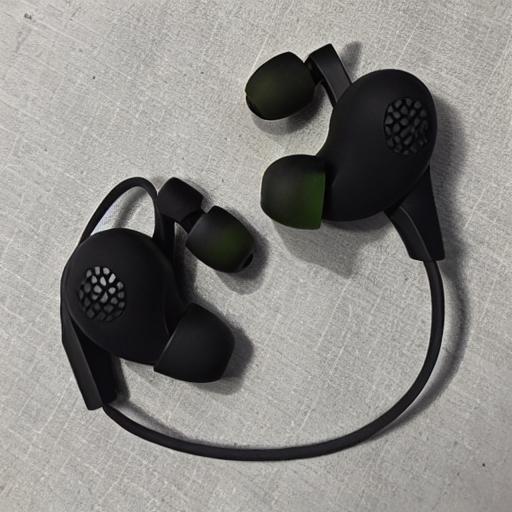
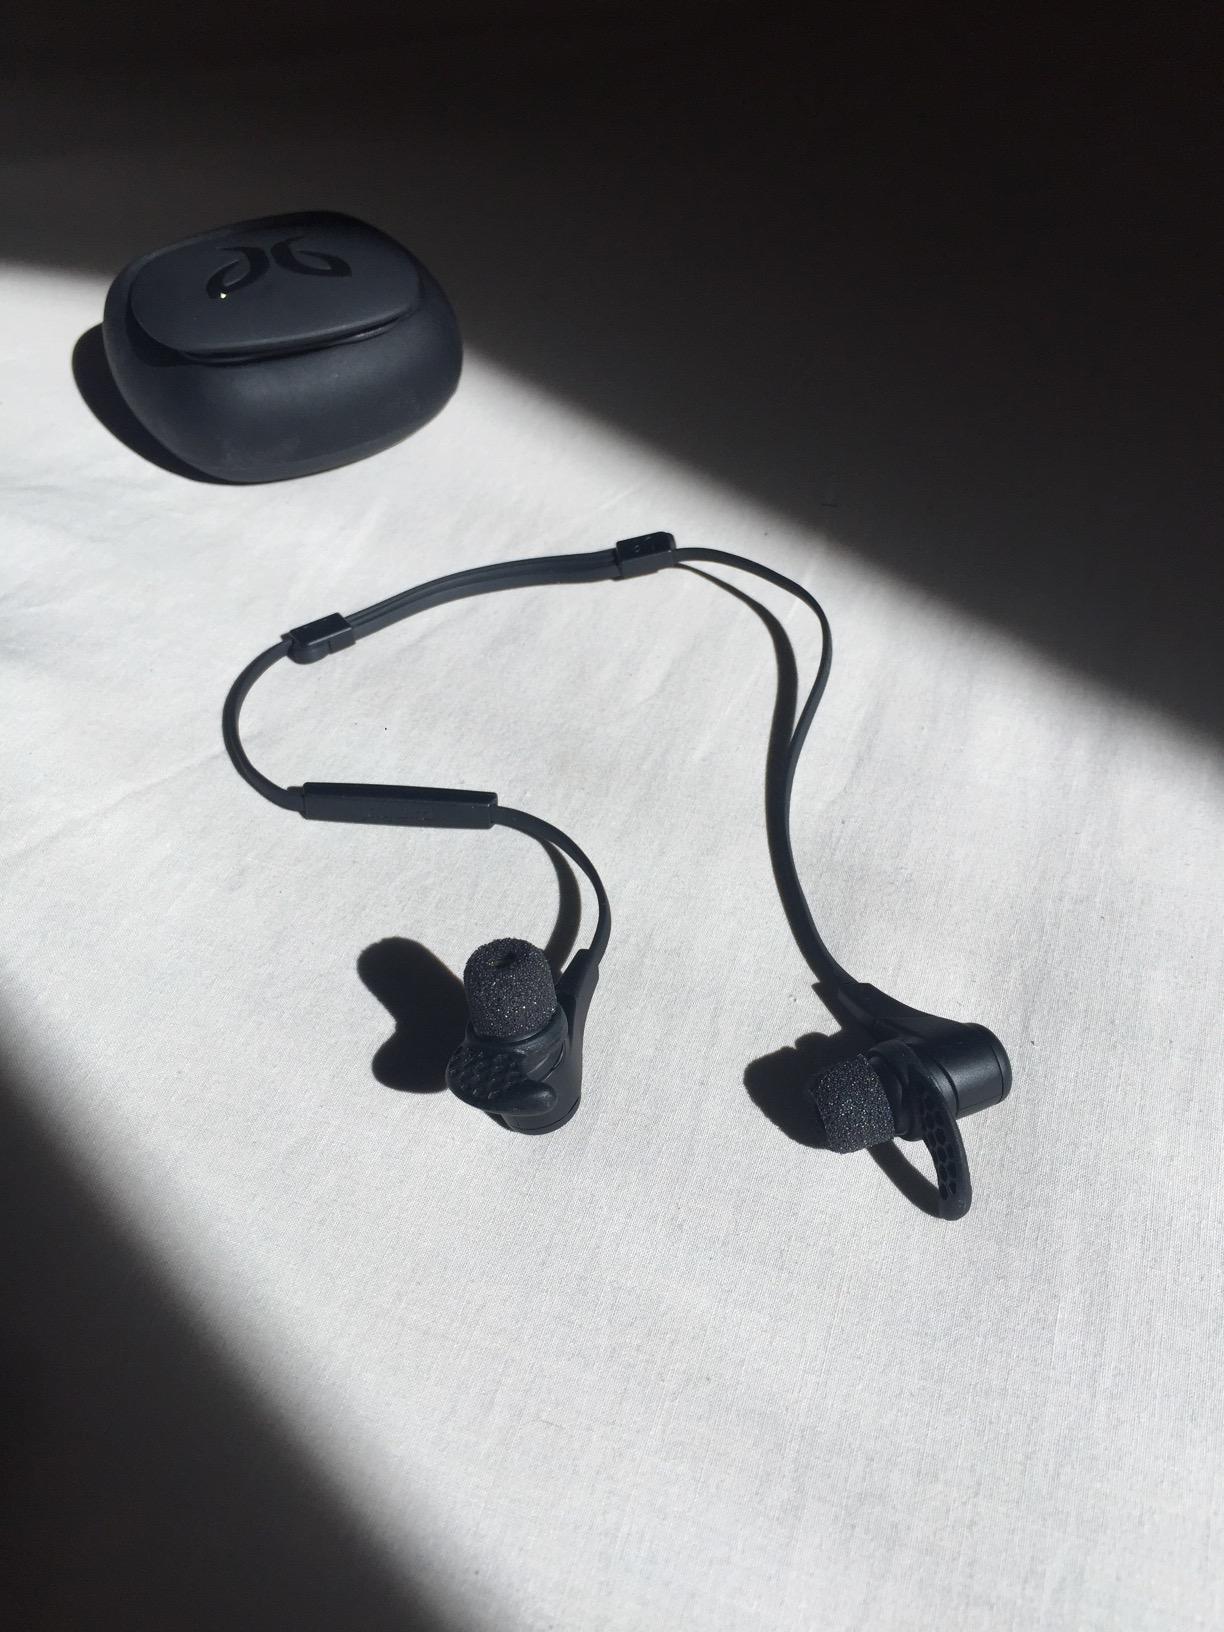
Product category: headphones
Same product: no